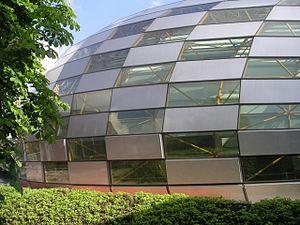
L'université libre de Berlin est une des universités les plus importantes d'Allemagne et la plus grande des quatre universités berlinoises. Axée sur les sciences humaines, les sciences sociales, la santé et les sciences naturelles, elle se distingue par son caractère moderne et international.